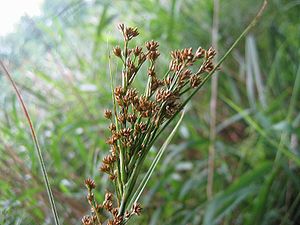
Hvas avneknippe
Hvas Avneknippe er en plante, som hører til Halvgræs-familien. Den kan blive op til 3 meter høj, og har glatte stængler og brede skarpe blade, som man nemt kan skære sig på. Bladene bøjer ofte skarpt nedad mod jorden, og de tætpakkede blomsterstande sidder i spidsen af stænglen. Planten findes i moser og sumpe, normalt i basisk vand. Anvendes ofte til tagtrækning, især til dækning af tagryggen.